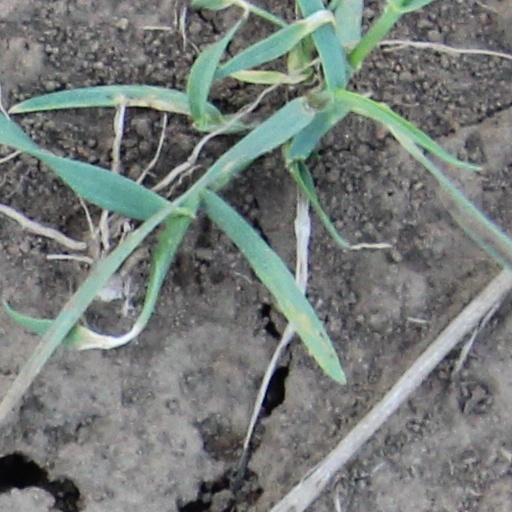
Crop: wheat